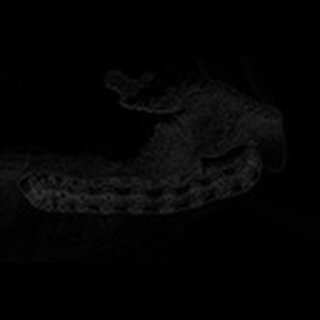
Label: cotton_army_worm